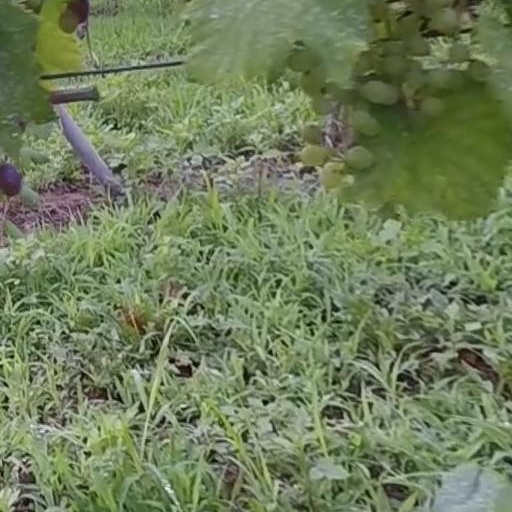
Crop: grape